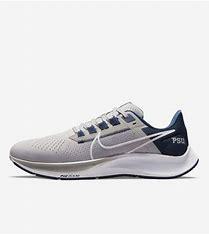
Brand: Nike
Model: College Air Zoom Pegasus 38